Belgium in the Eurovision Song Contest 2016

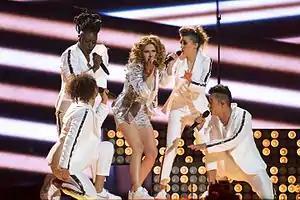
Laura Tesoro during a rehearsal before the second semi-final

According to Eurovision rules, all nations with the exceptions of the host country and the "Big Five" (France, Germany, Italy, Spain and the United Kingdom) are required to qualify from one of two semi-finals in order to compete for the final; the top ten countries from each semi-final progress to the final. The European Broadcasting Union (EBU) split up the competing countries into six different pots based on voting patterns from previous contests, with countries with favourable voting histories put into the same pot. On 25 January 2016, a special allocation draw was held which placed each country into one of the two semi-finals, as well as which half of the show they would perform in. Belgium was placed into the second semi-final, to be held on 12 May 2016, and was scheduled to perform in the second half of the show.